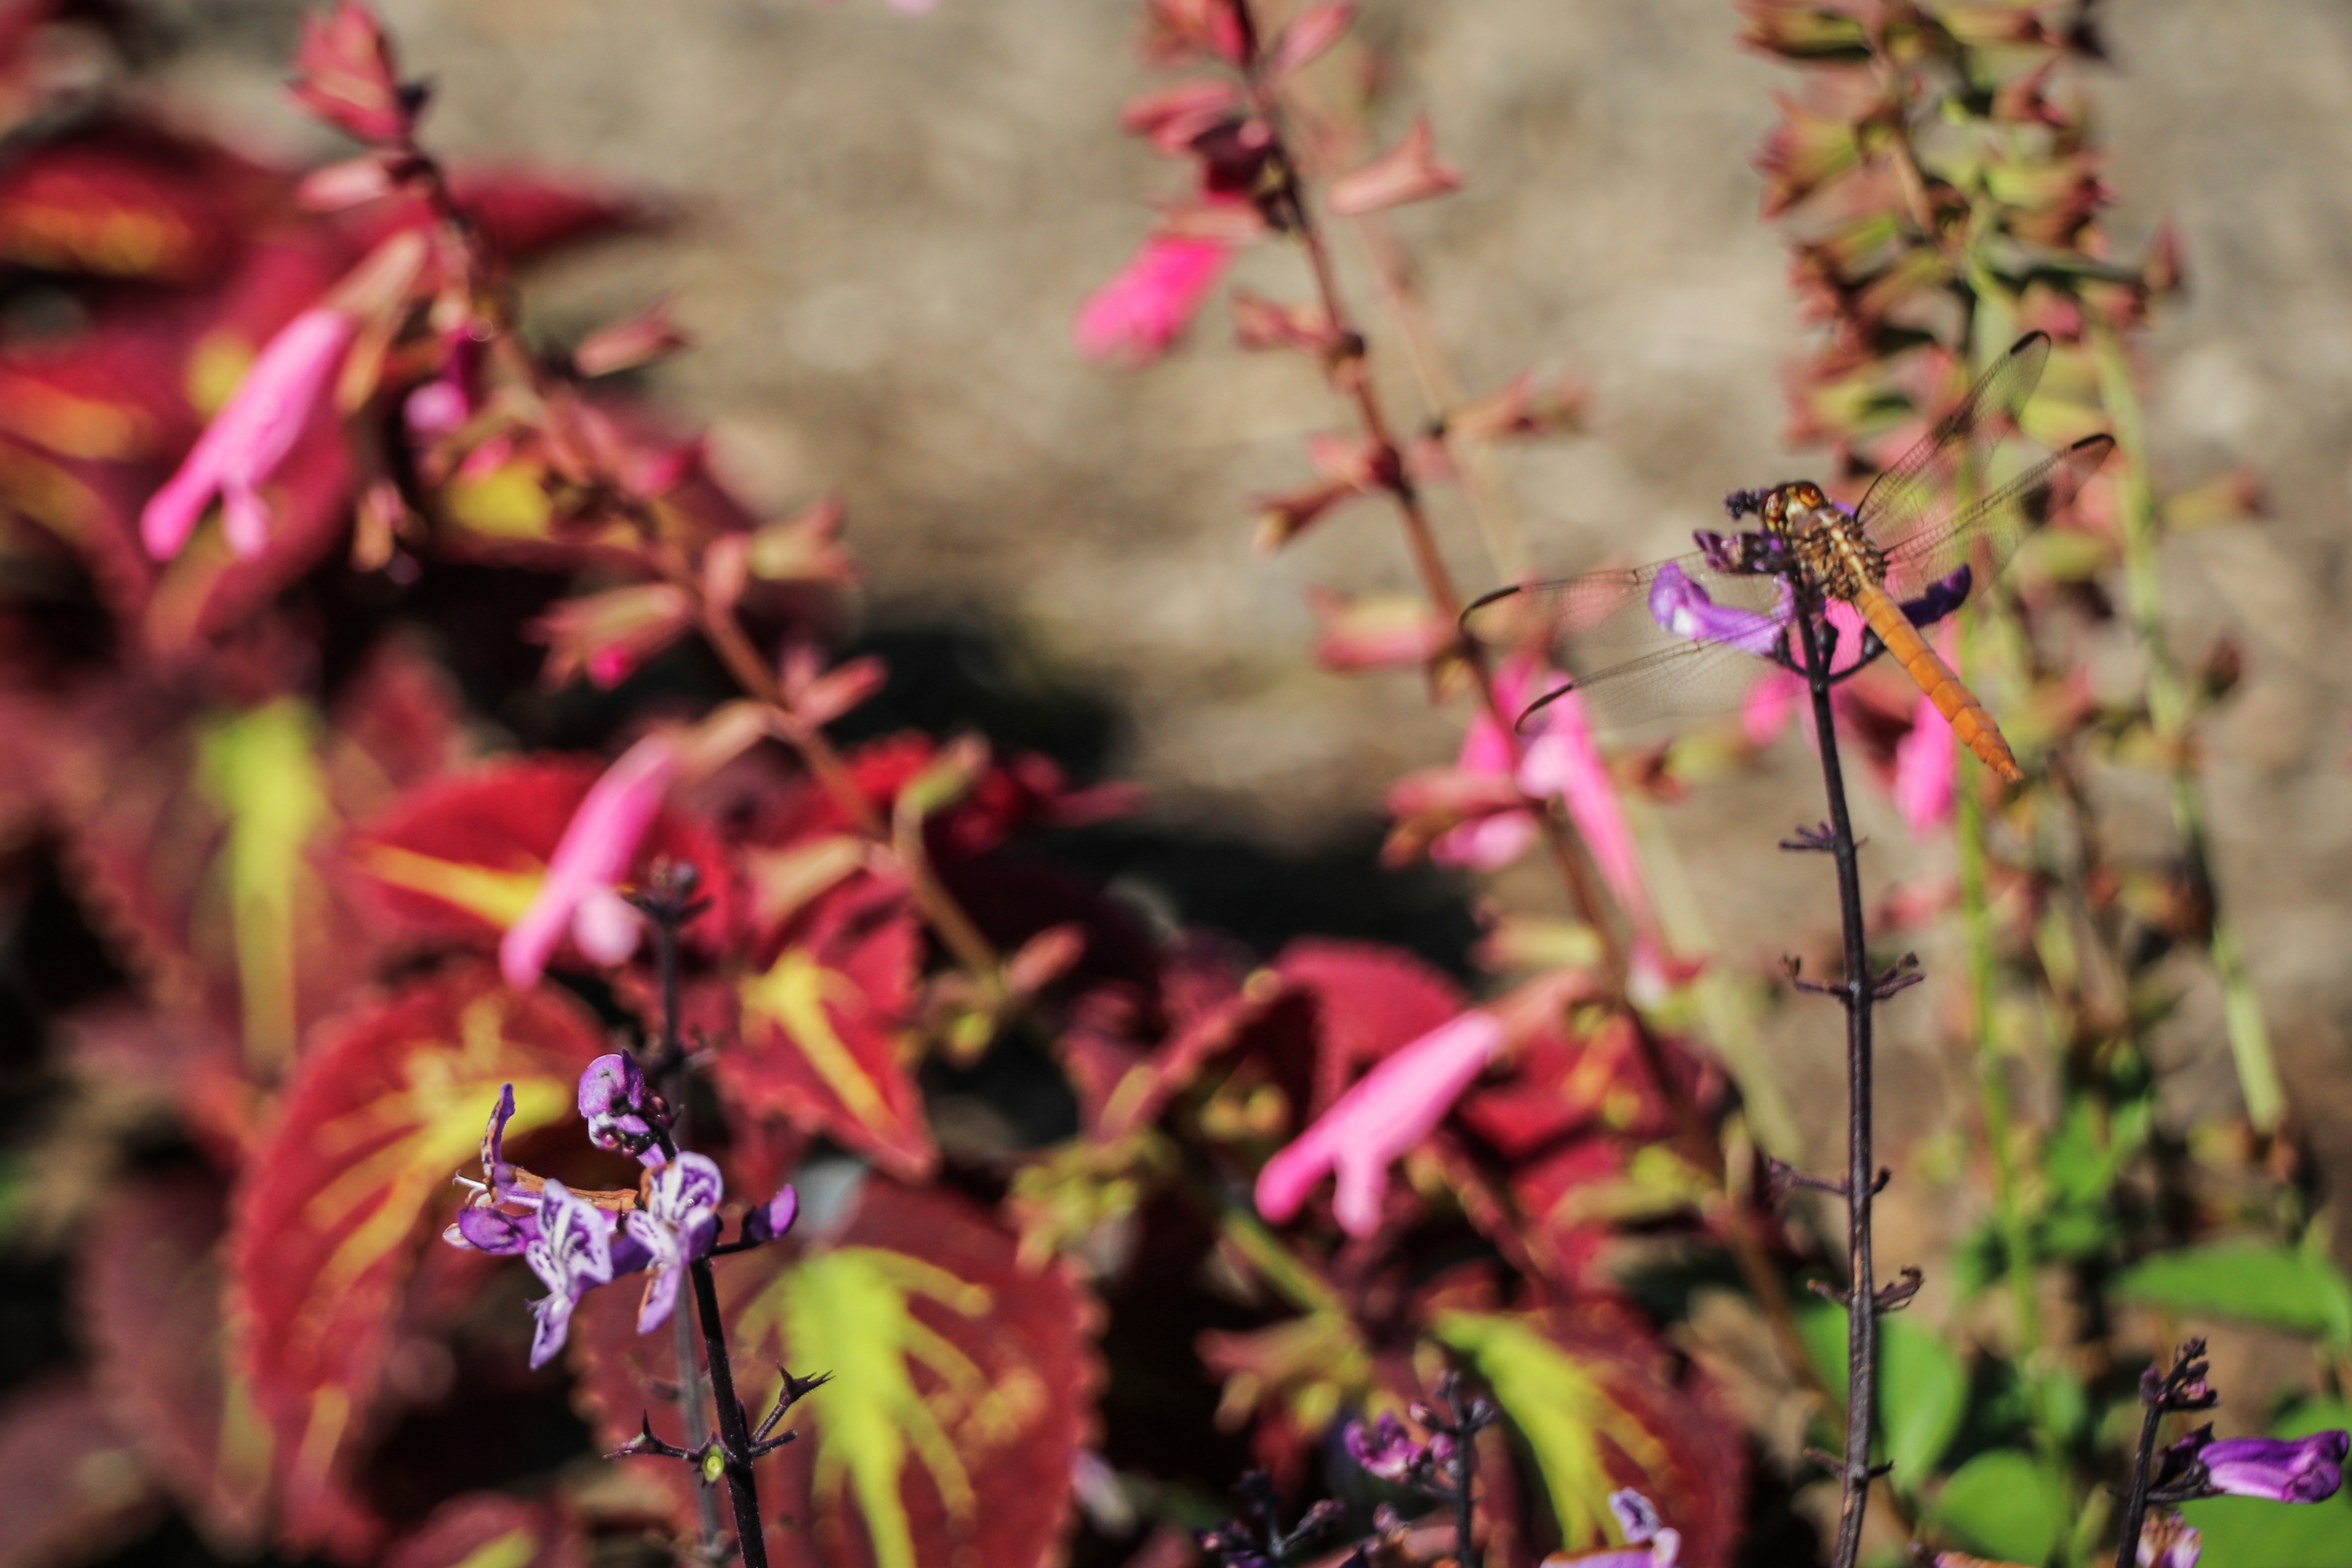
plants, flower, plant, pink, spring, flowering plant, leaf, wildflower, terrestrial plant, plant stem, smartweed buckwheat family, annual plant, magenta, perennial plant